Frederick Howard Bryant

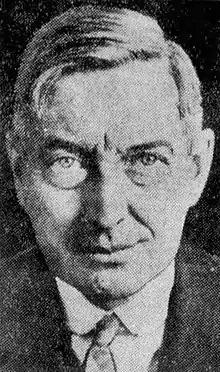

Frederick Howard Bryant (July 25, 1877 – September 4, 1945) was a United States district judge of the United States District Court for the Northern District of New York.